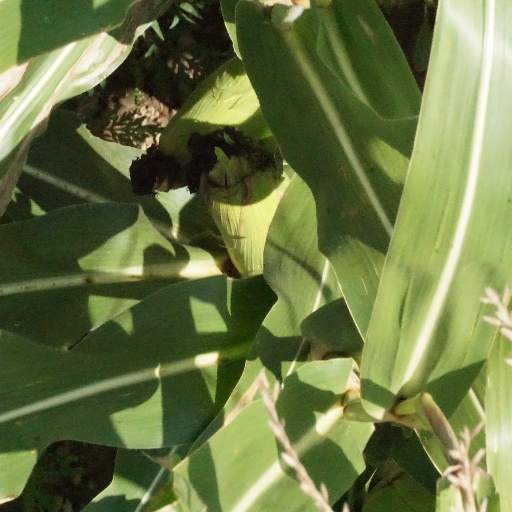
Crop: maize; corn